Étienne Drapeau

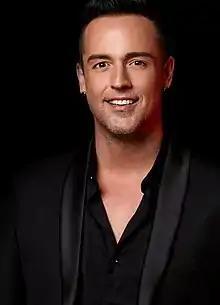
Portrait of Étienne Drapeau

Étienne Drapeau (born January 10, 1978) is a Canadian former ice hockey player. He played as a centre in QMJHL, ECHL, AHL, UHL and WCHL leagues and was selected 99th overall by the Montreal Canadiens in the 4th round of the 1996 NHL Entry Draft.